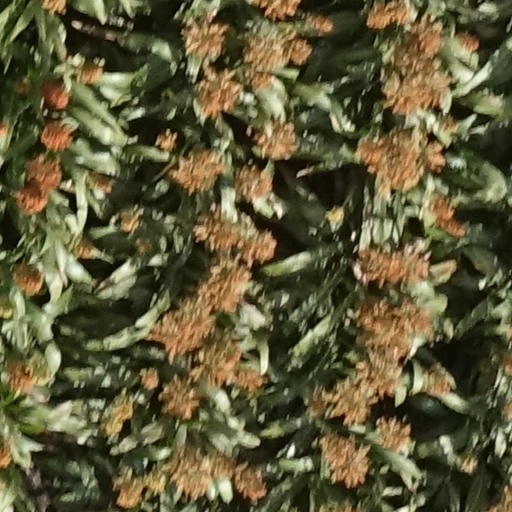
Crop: sorghum